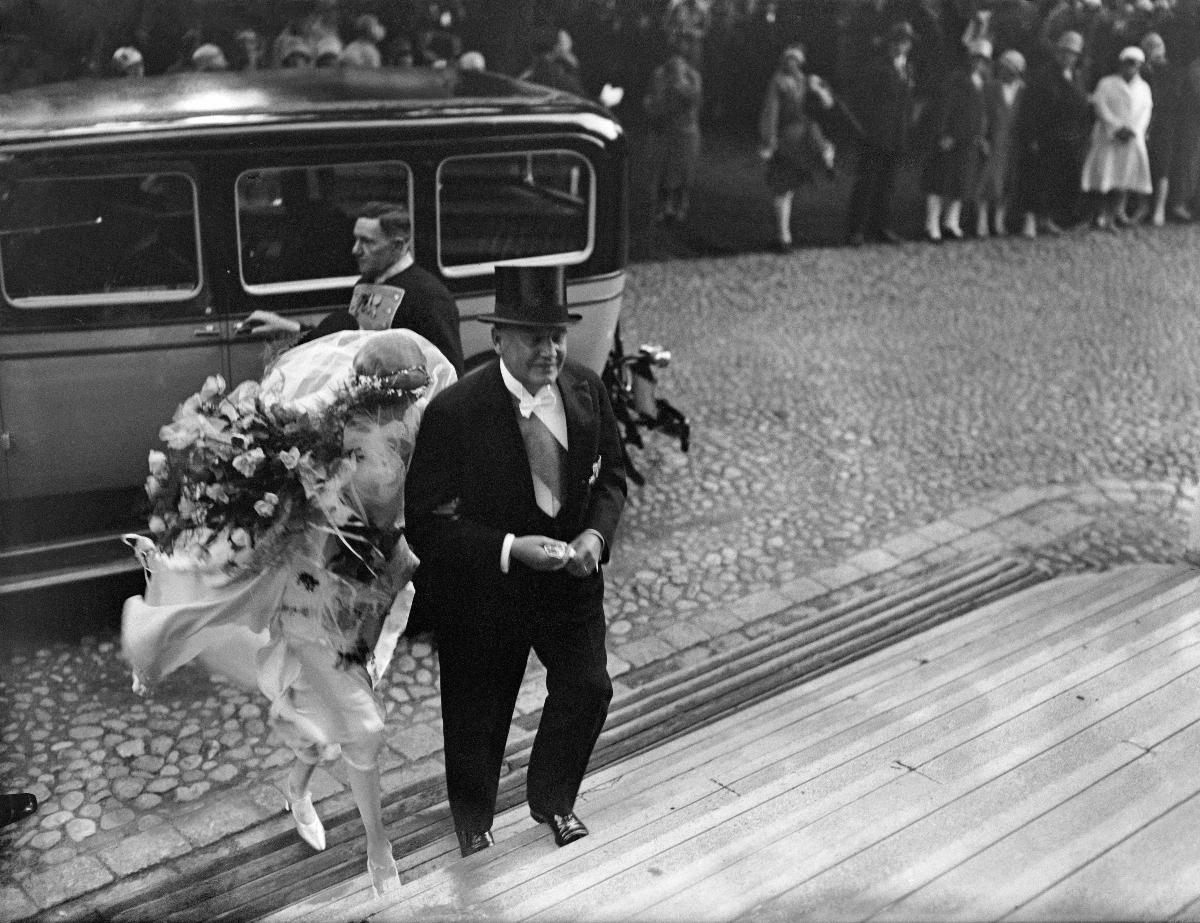
Neiti Maja-Lisa Relanderin häät
Fröken Maja-Lisa Relanders bröllop; The wedding of Miss Maja-Lisa Relander
sisällön kuvaus: Presidentintytär, neiti Maja-Lisa Relanderin häät Turussa 15.8.1929. Maja-Lisa Relander ja Lauri Kristian Relander saapuvat kirkkoon. content description: The wedding of Miss Maja-Lisa Relander, the daughter of the President of Finland, in Turku 15.8.1929. Maja-Lisa Relander and president Lauri Kristian Relander arrive at the church. innehållsbeskrivning: Presidentsdottern, fröken Maja-Lisa Relanders bröllop i Åbo 15.8.1929. Maja-Lisa Relander och Lauri Kristian Relander anländer till kyrkan.
Kuvaaja: Sundström, Hugo, kuvaaja todennäköisesti
Vuosi: 1929
Paikka: Suomi, Varsinais-Suomi, Turku
Aiheet: Relander, Lauri Kristian; Relander, Maja-Lisa; häät; vihkiparit; vihkiminen; kunniakujat; wedding; wedding couples; bride; groom; alley of honour; morsiamet; sulhaset; HBL; weddings; bridal couples; solemnising a marriage; fiancées and brides; fiancés and grooms; bröllop; brudpar; vigsel; äregränd; brudgum; brud; fästmör och brudar; fästmän och brudgummar